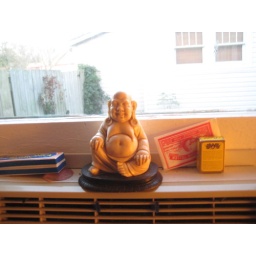
Still life, in the kitchen window